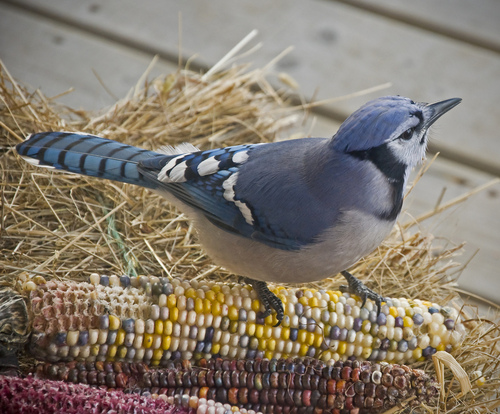
plump bird with blue tailed and head feathers and white belly feathers
this bird has a white belly and breast with a blue crown and short pointy bill.
this is a blue bird with a white belly that has blue black and white rectrices and coverts.
a bird with a bluish crown and a long retrice with black stripesa bird with a white belly, blue wings with white spots and a black ring around the neck and breast.
this bird is the size of an ear of corn, with a white belly, and predominantly blue coloring on its back and crown with black markings surrounding the throat and face, one white wing bar, and black stripes going down the length of its tail.
this bird has a lot of blue black around its head and blue some white on its back and black and blue stripes on its tail.
this bird has wings that are blue and has a white bellysmall bird with sharp pointed beak, bluish crown and back, blue coverts and white wingbars, blue tail with black stripes.
this bird has blue striped rectices.
Species: Blue Jay